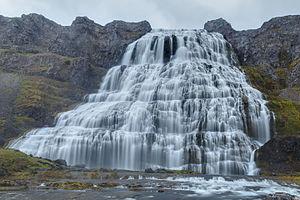
La Fjallfoss, toponyme islandais signifiant littéralement en français « cascade de la montagne », est une cascade dominant l'Arnarfjörður dans le Nord-Ouest de l'Islande, la plus grande des chutes d'eau de la région des Vestfirðir.